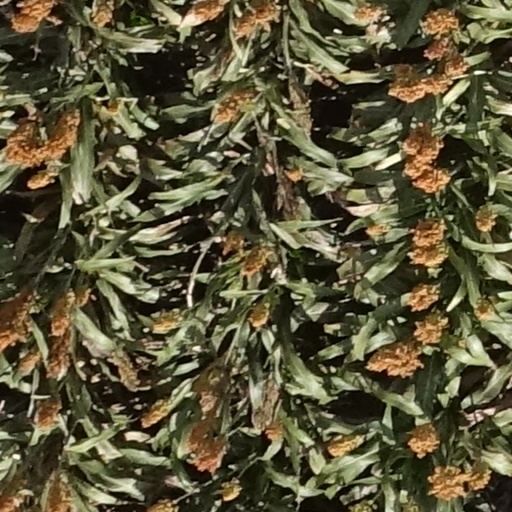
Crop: sorghum